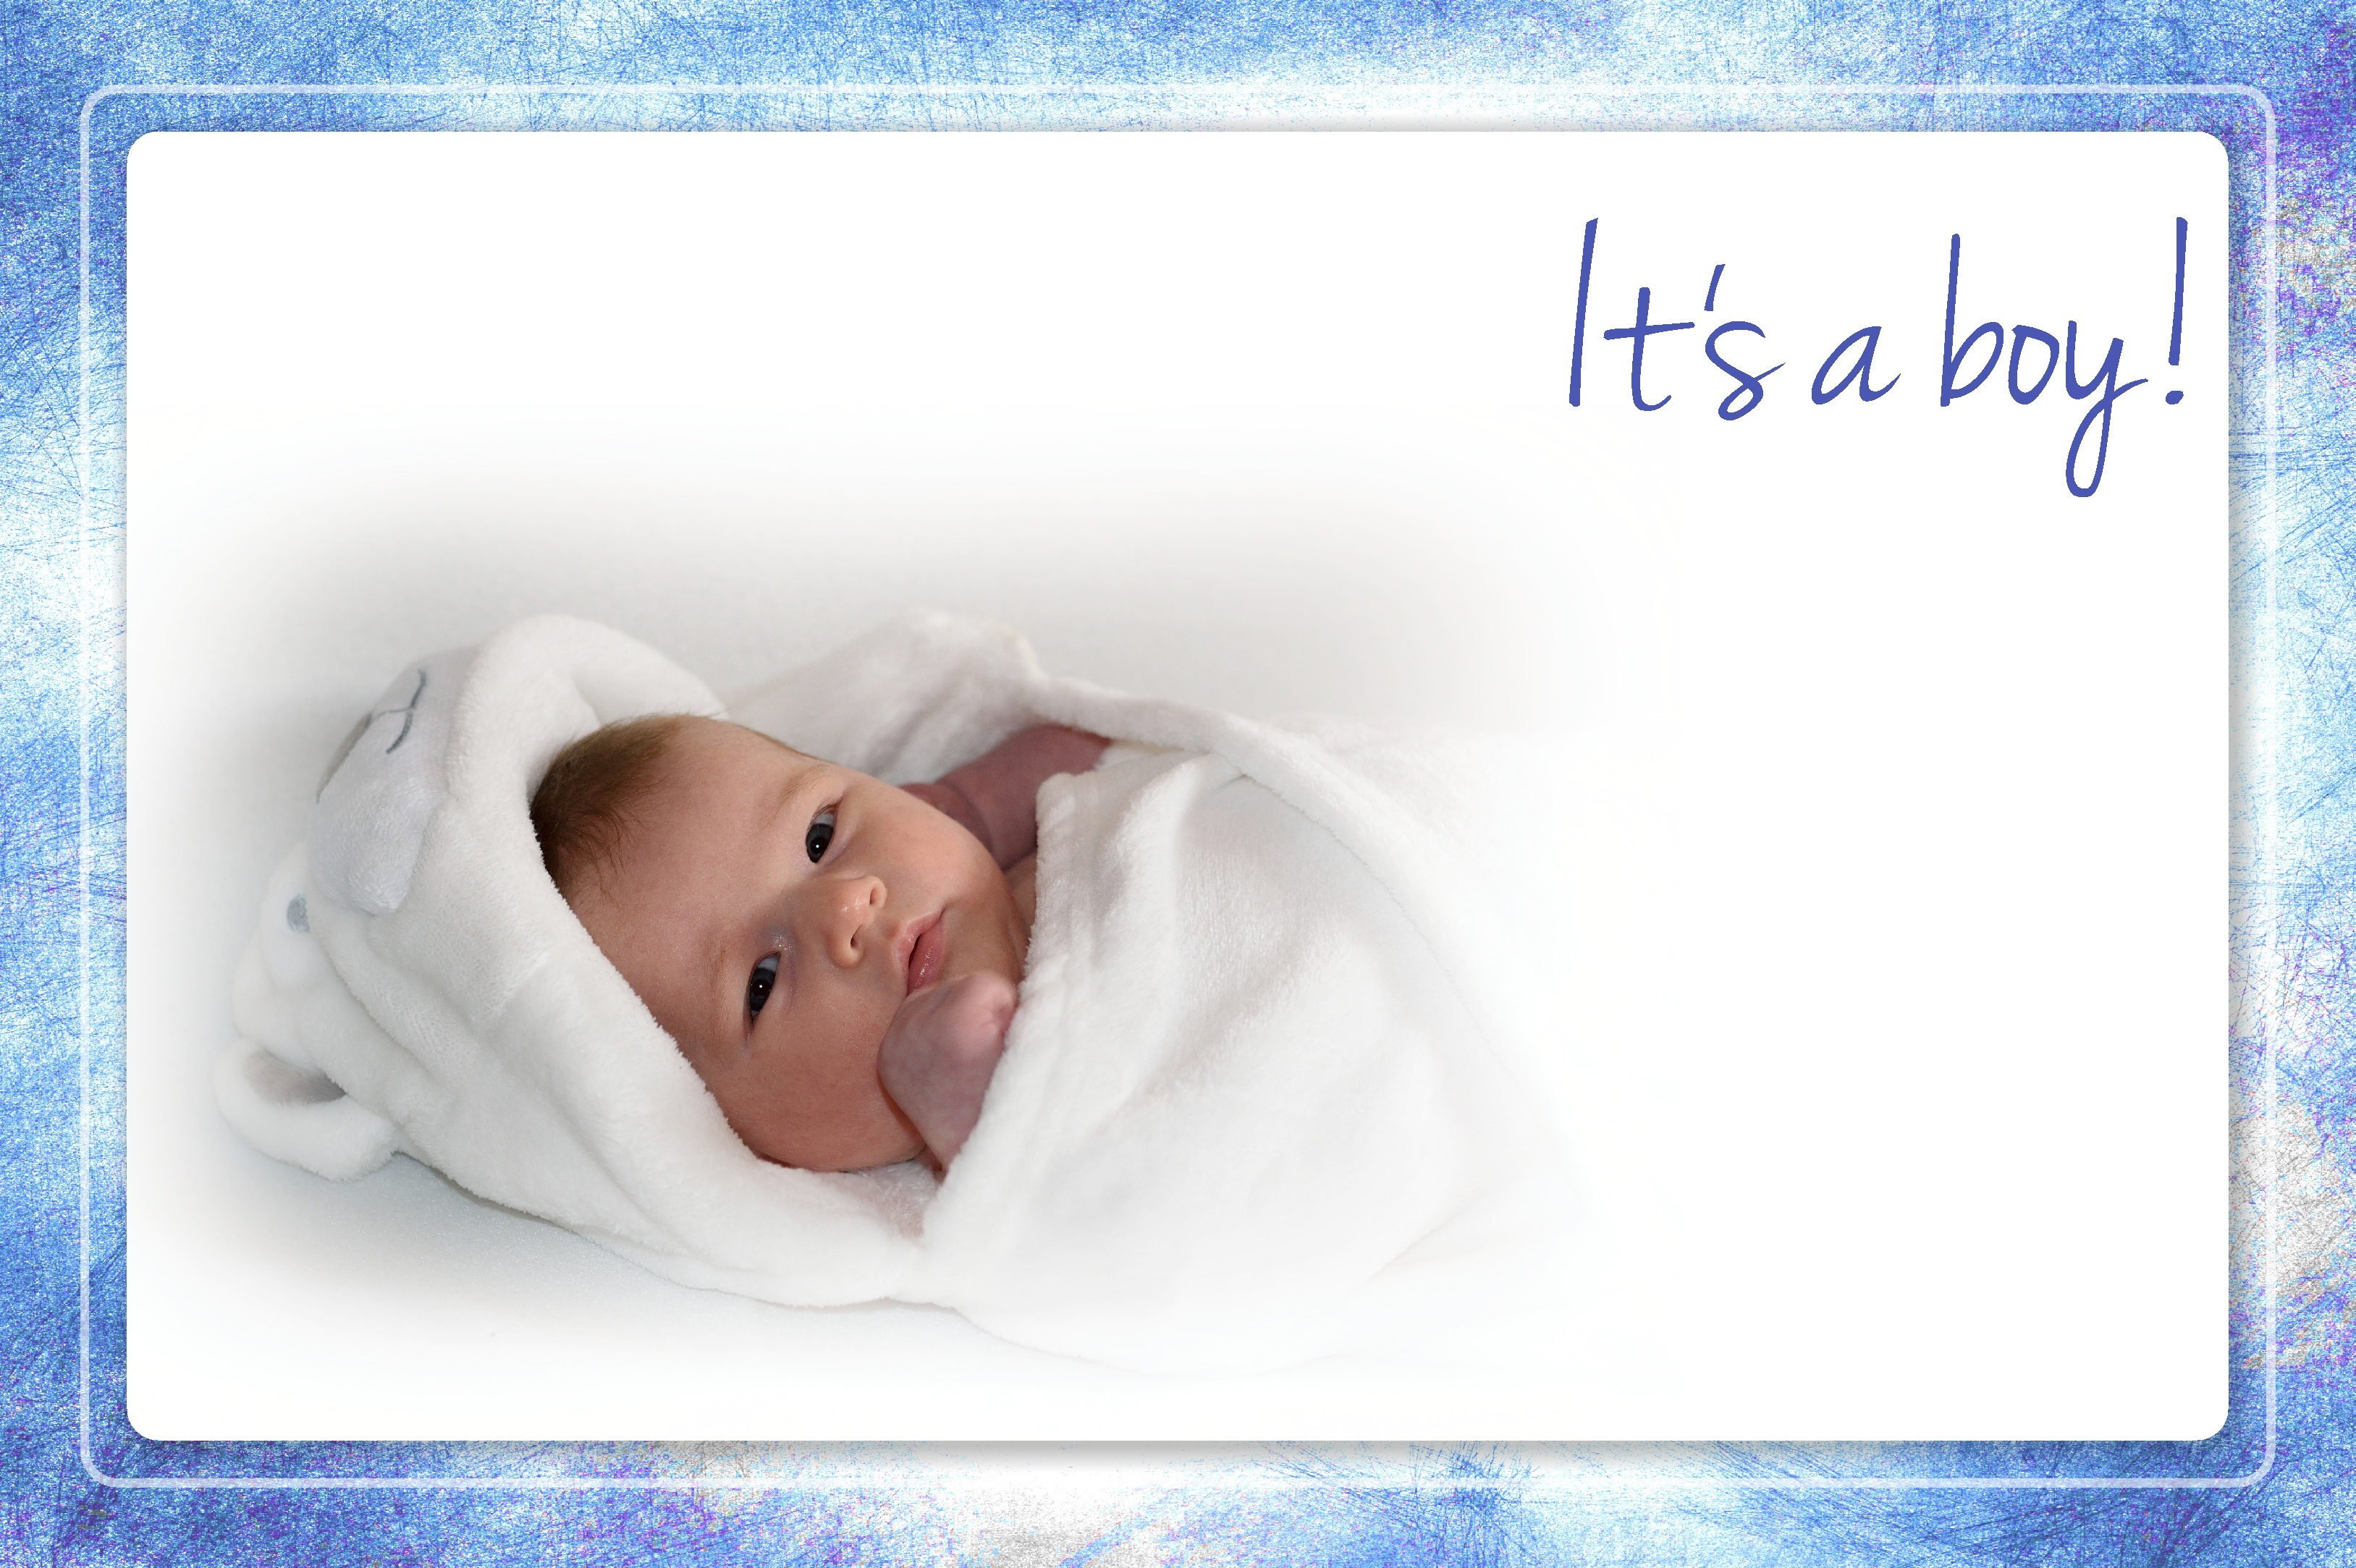
boy, cute, child, baby, product, text, newborn, postcard, beautiful, greeting card, congratulations, presentation, announcement, human action, cards birth, it's a boy